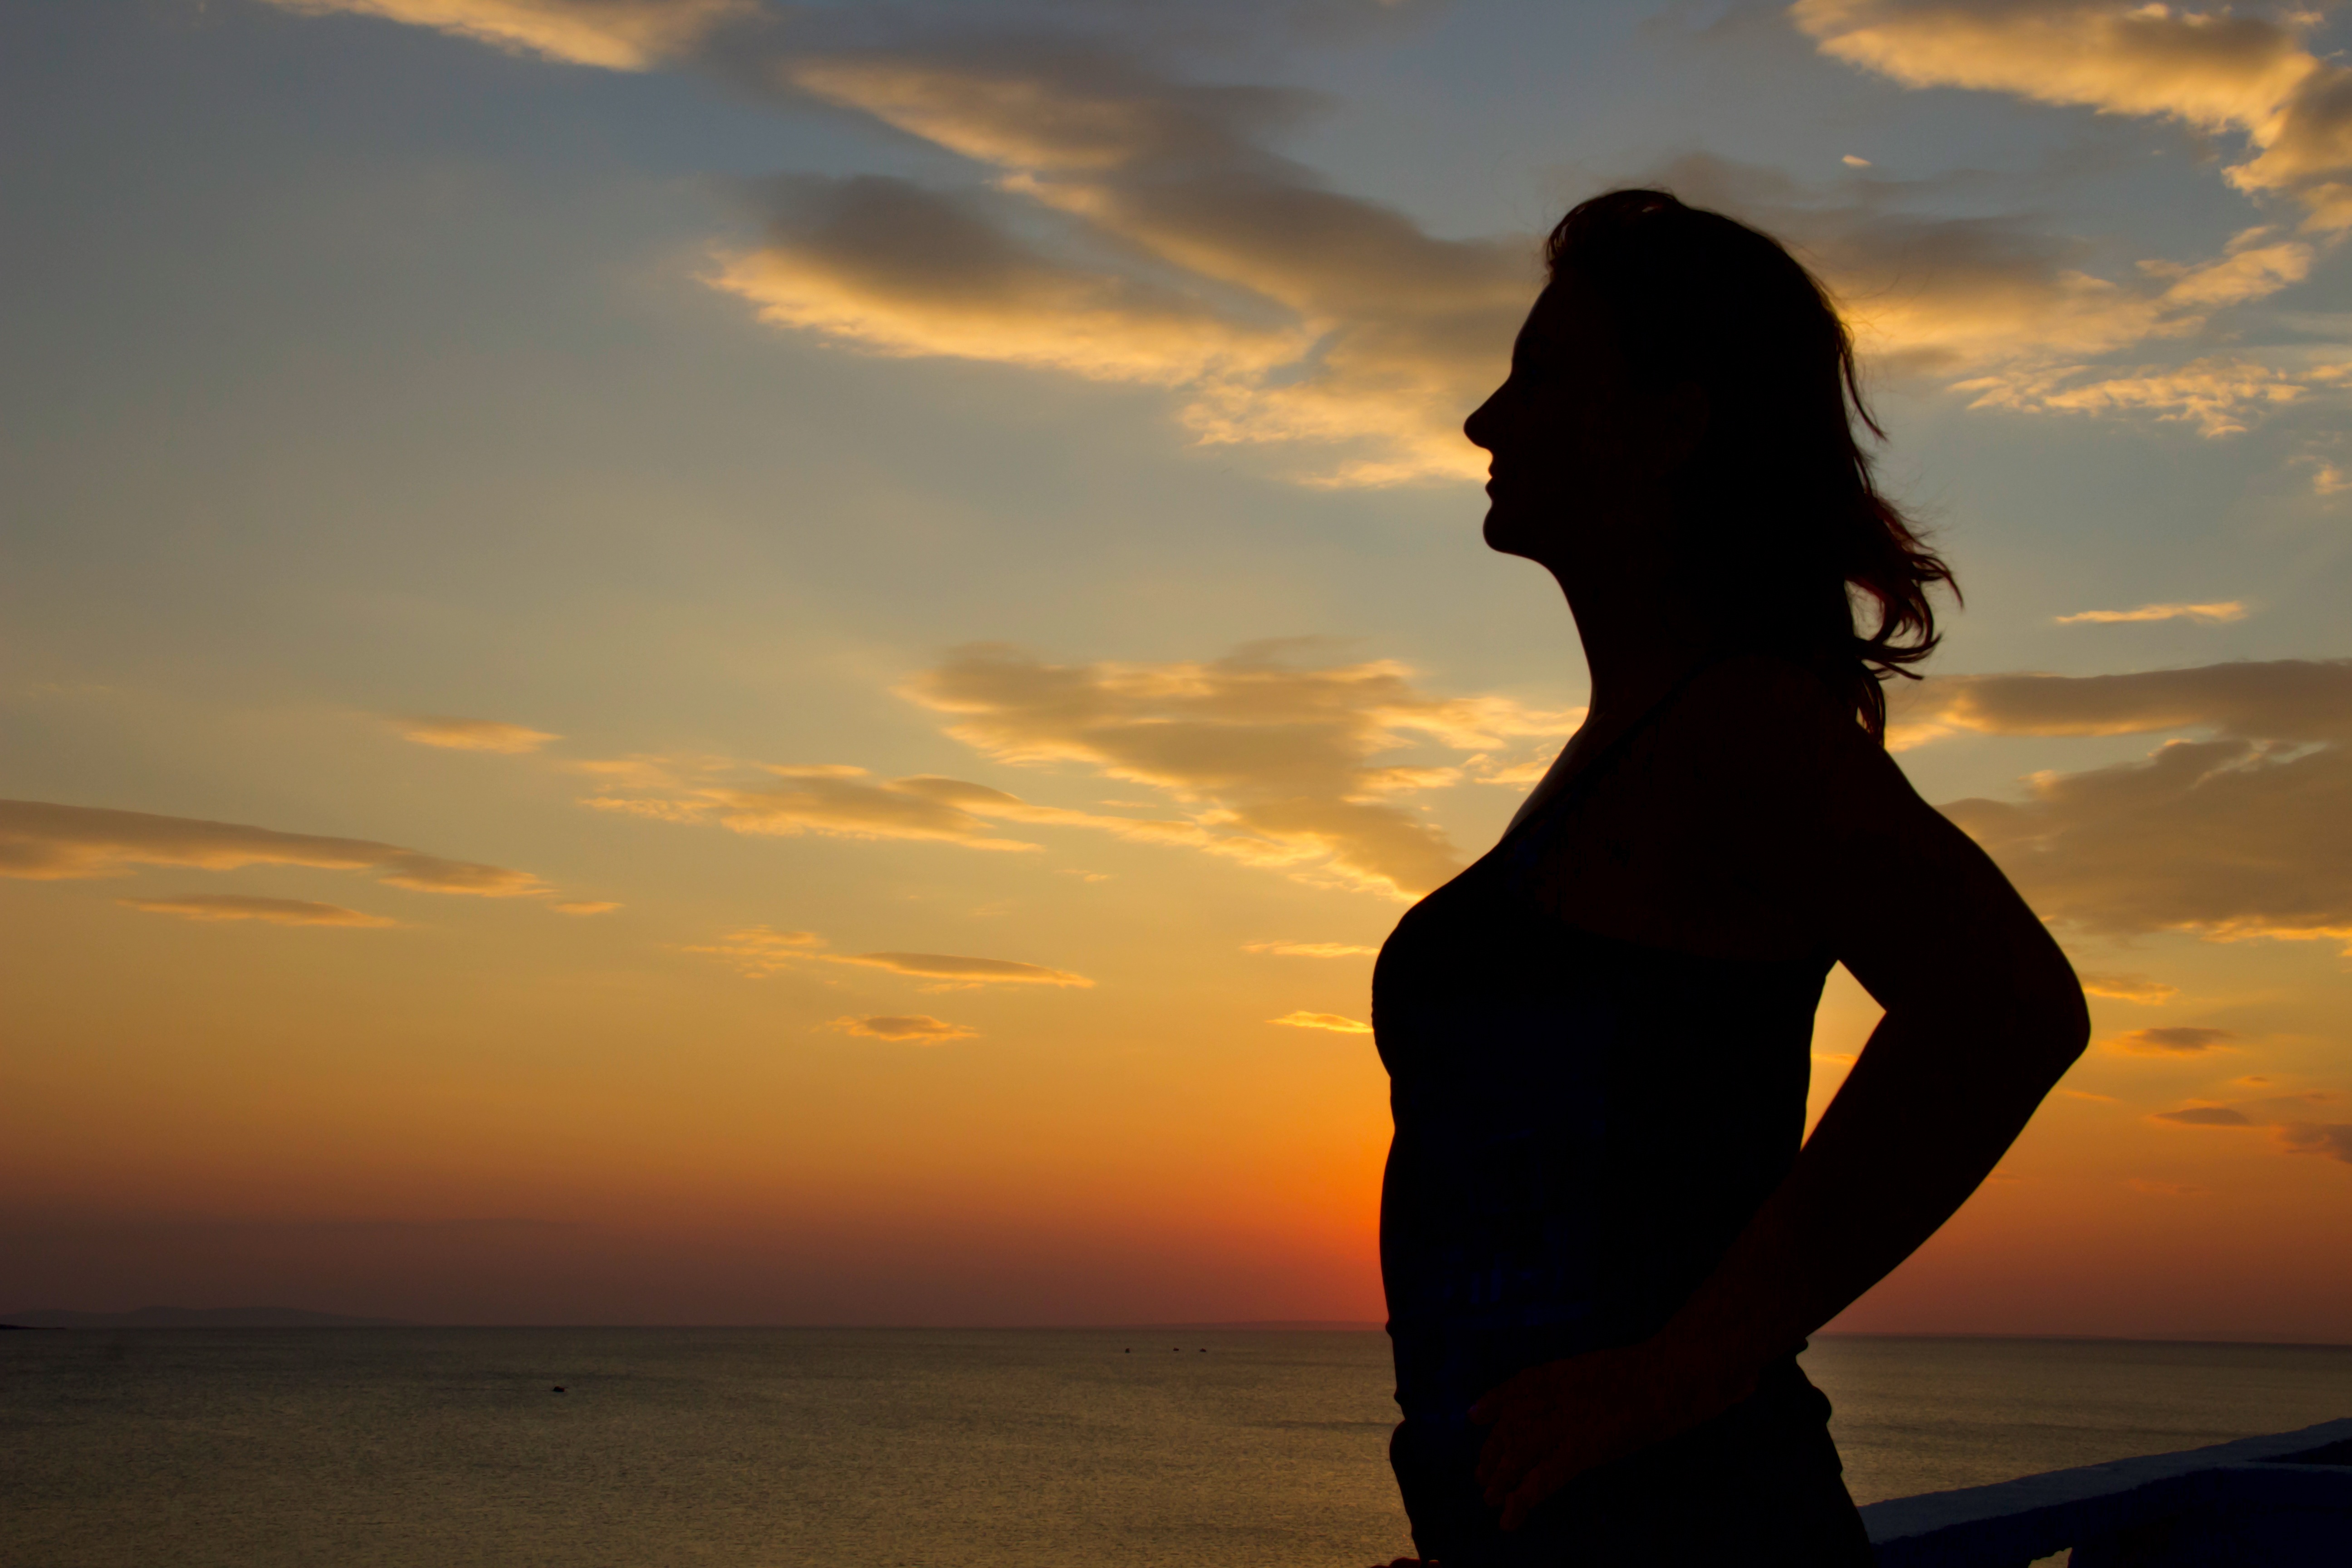
beach, sea, coast, ocean, horizon, silhouette, cloud, sky, sun, woman, sunrise, sunset, sunlight, morning, dawn, summer, dusk, evening, clouds, rays